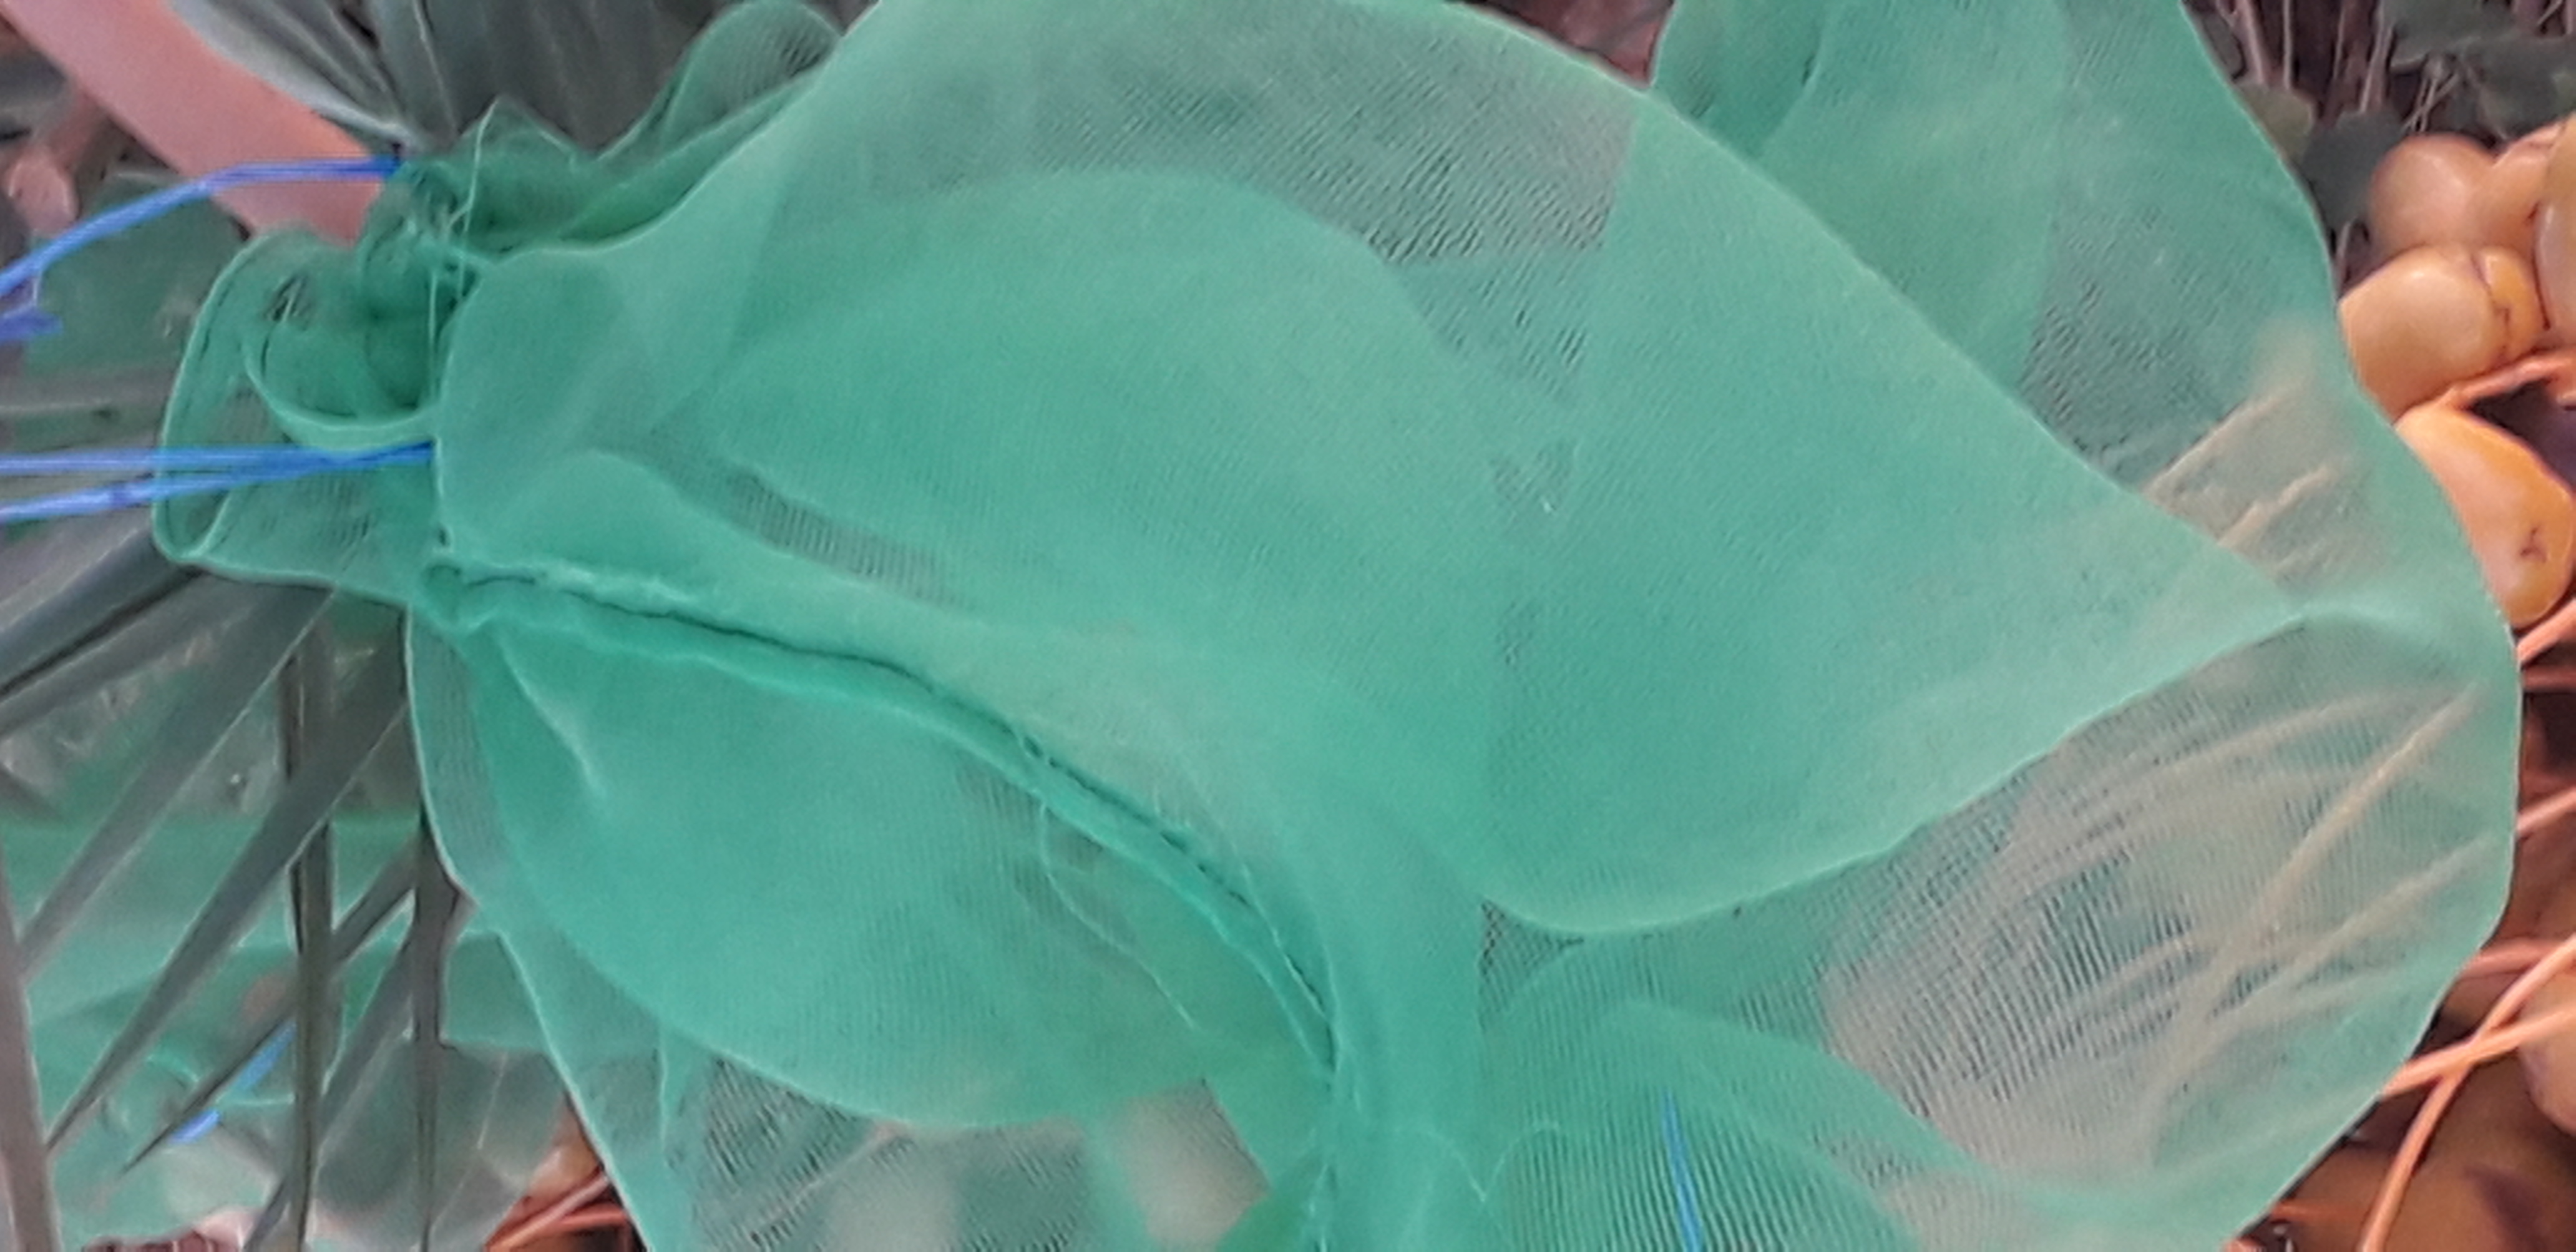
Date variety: Boufagous